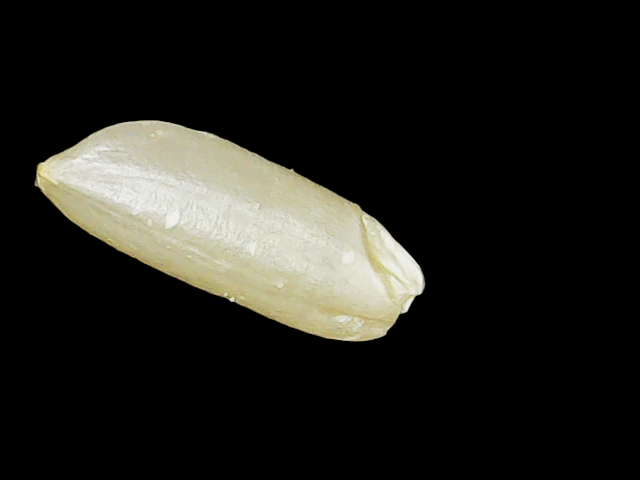
Rice variety: Binadhan12